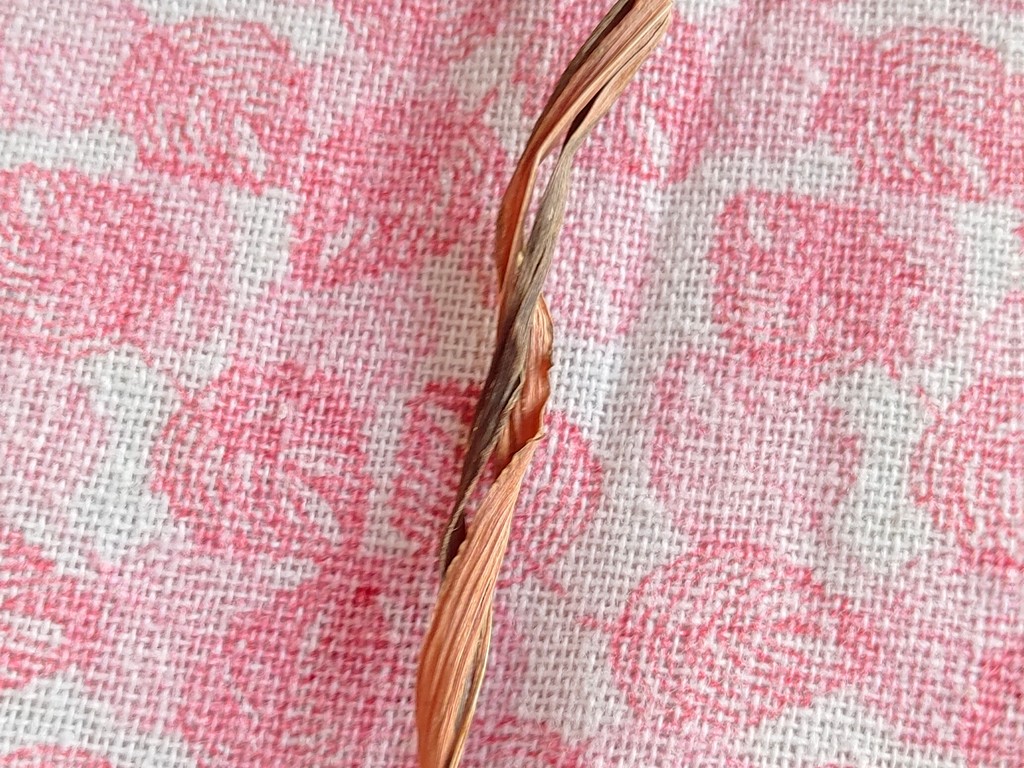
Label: Dried